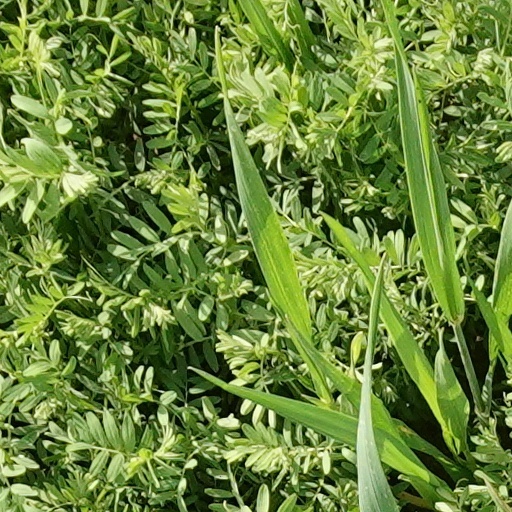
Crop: wheat